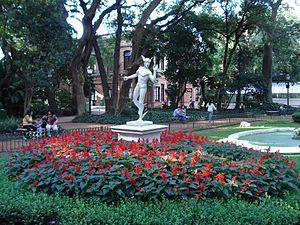
Le Jardin botanique de Buenos Aires, de son nom complet Jardín Botánico Carlos Thays de Buenos Aires, est un jardin botanique qui se trouve en Argentine, à Buenos Aires, dans le quartier de Palermo. Il fut inauguré le 7 septembre 1898. Sa superficie de 69772 m², soit près de sept hectares. On trouve dans ce jardin plus de cinq mille cinq cents espèces végétales ainsi que diverses sculptures.